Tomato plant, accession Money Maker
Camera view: vertical (180 deg); turntable rotation: 180 degrees
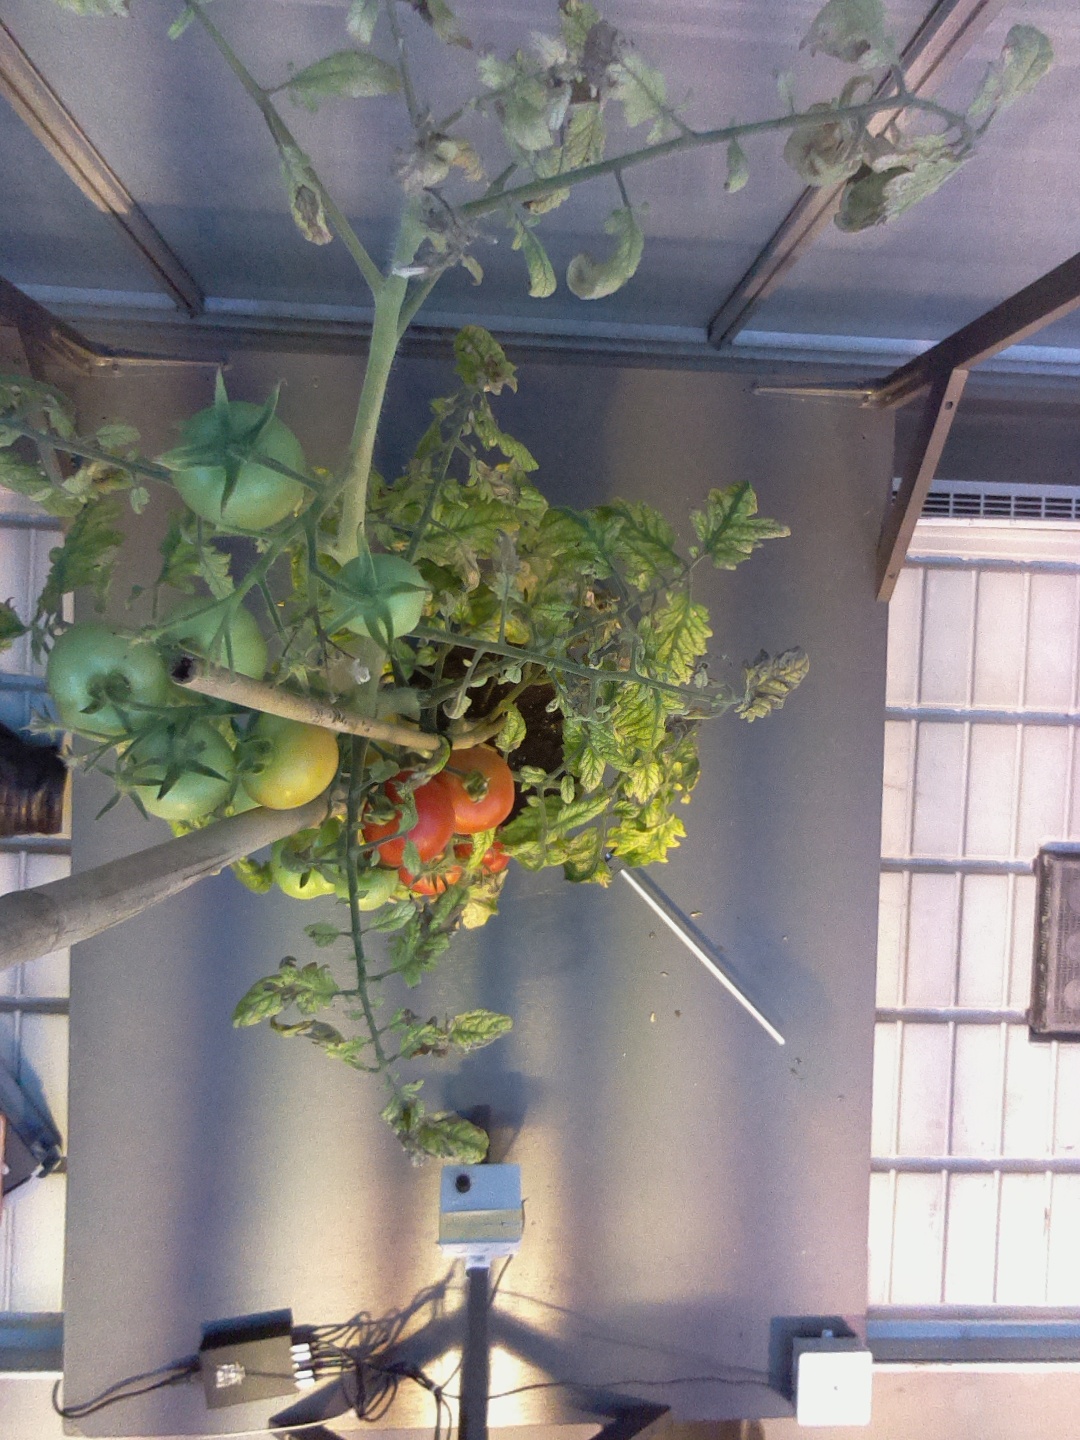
BBCH growth stage 83: 30%-40% of fruits show typical fully ripe color